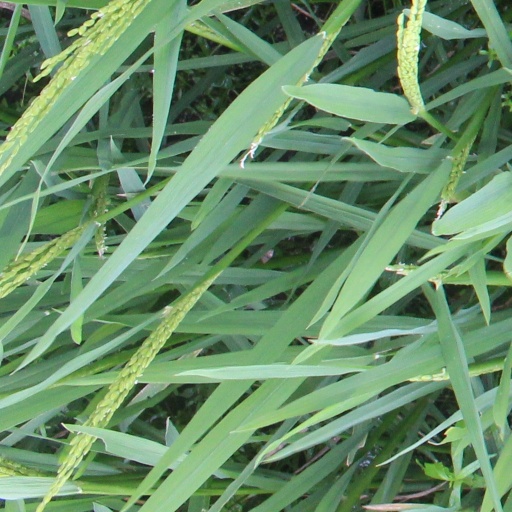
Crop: rice